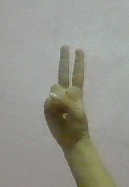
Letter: taa